Hassan of Basra

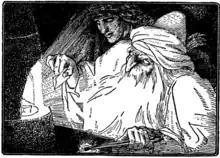
Hassan watches as the Persian magician transmutes metal into gold (by John D. Batten).

An Egyptian man settled in the city of Bassora. When he dies, his properties are divided equally between his two sons, the younger named Hassan, who becomes a goldsmith and opens up a store. One day, a Persian comes to his store with a proposition to have Hassan work for him and the youth will learn the ways of transmuting copper into gold. Despite his mother's suspicions, Hassan agrees to trust the man and, after the Persian transmutes copper in front of Hassan with a special powder, invites him home for dinner.